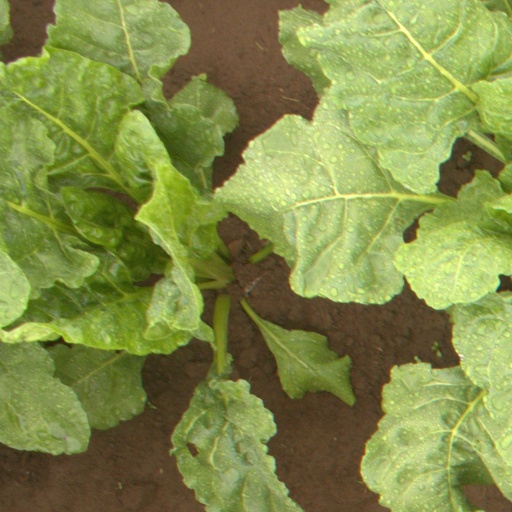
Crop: sugar beet